Mpumalanga

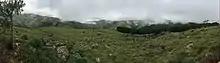
A view from the mountains of the Barberton Geotrail, where evidence of the earliest signs of life (3.2 billion-years-old) was found.

The Drakensberg escarpment divides Mpumalanga into a westerly half consisting mainly of high-altitude grassland called the Highveld and an eastern half situated in low-altitude subtropical Lowveld/Bushveld, mostly savanna habitat. The southern half of the Kruger National Park is in the latter region. The Drakensberg exceeds heights of 2000 m in most places, with this central region of Mpumalanga being very mountainous. These regions have alpine grasslands and small pockets of Afromontane forest. The Lowveld is relatively flat with interspersed rocky outcrops. The Lebombo Mountains form a low range in the far east, on the border with Mozambique.